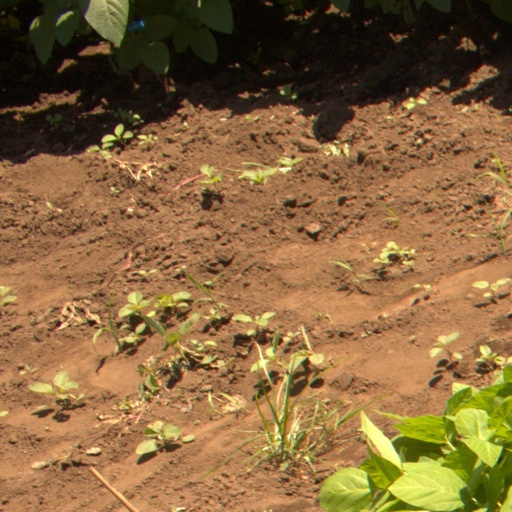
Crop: soybean